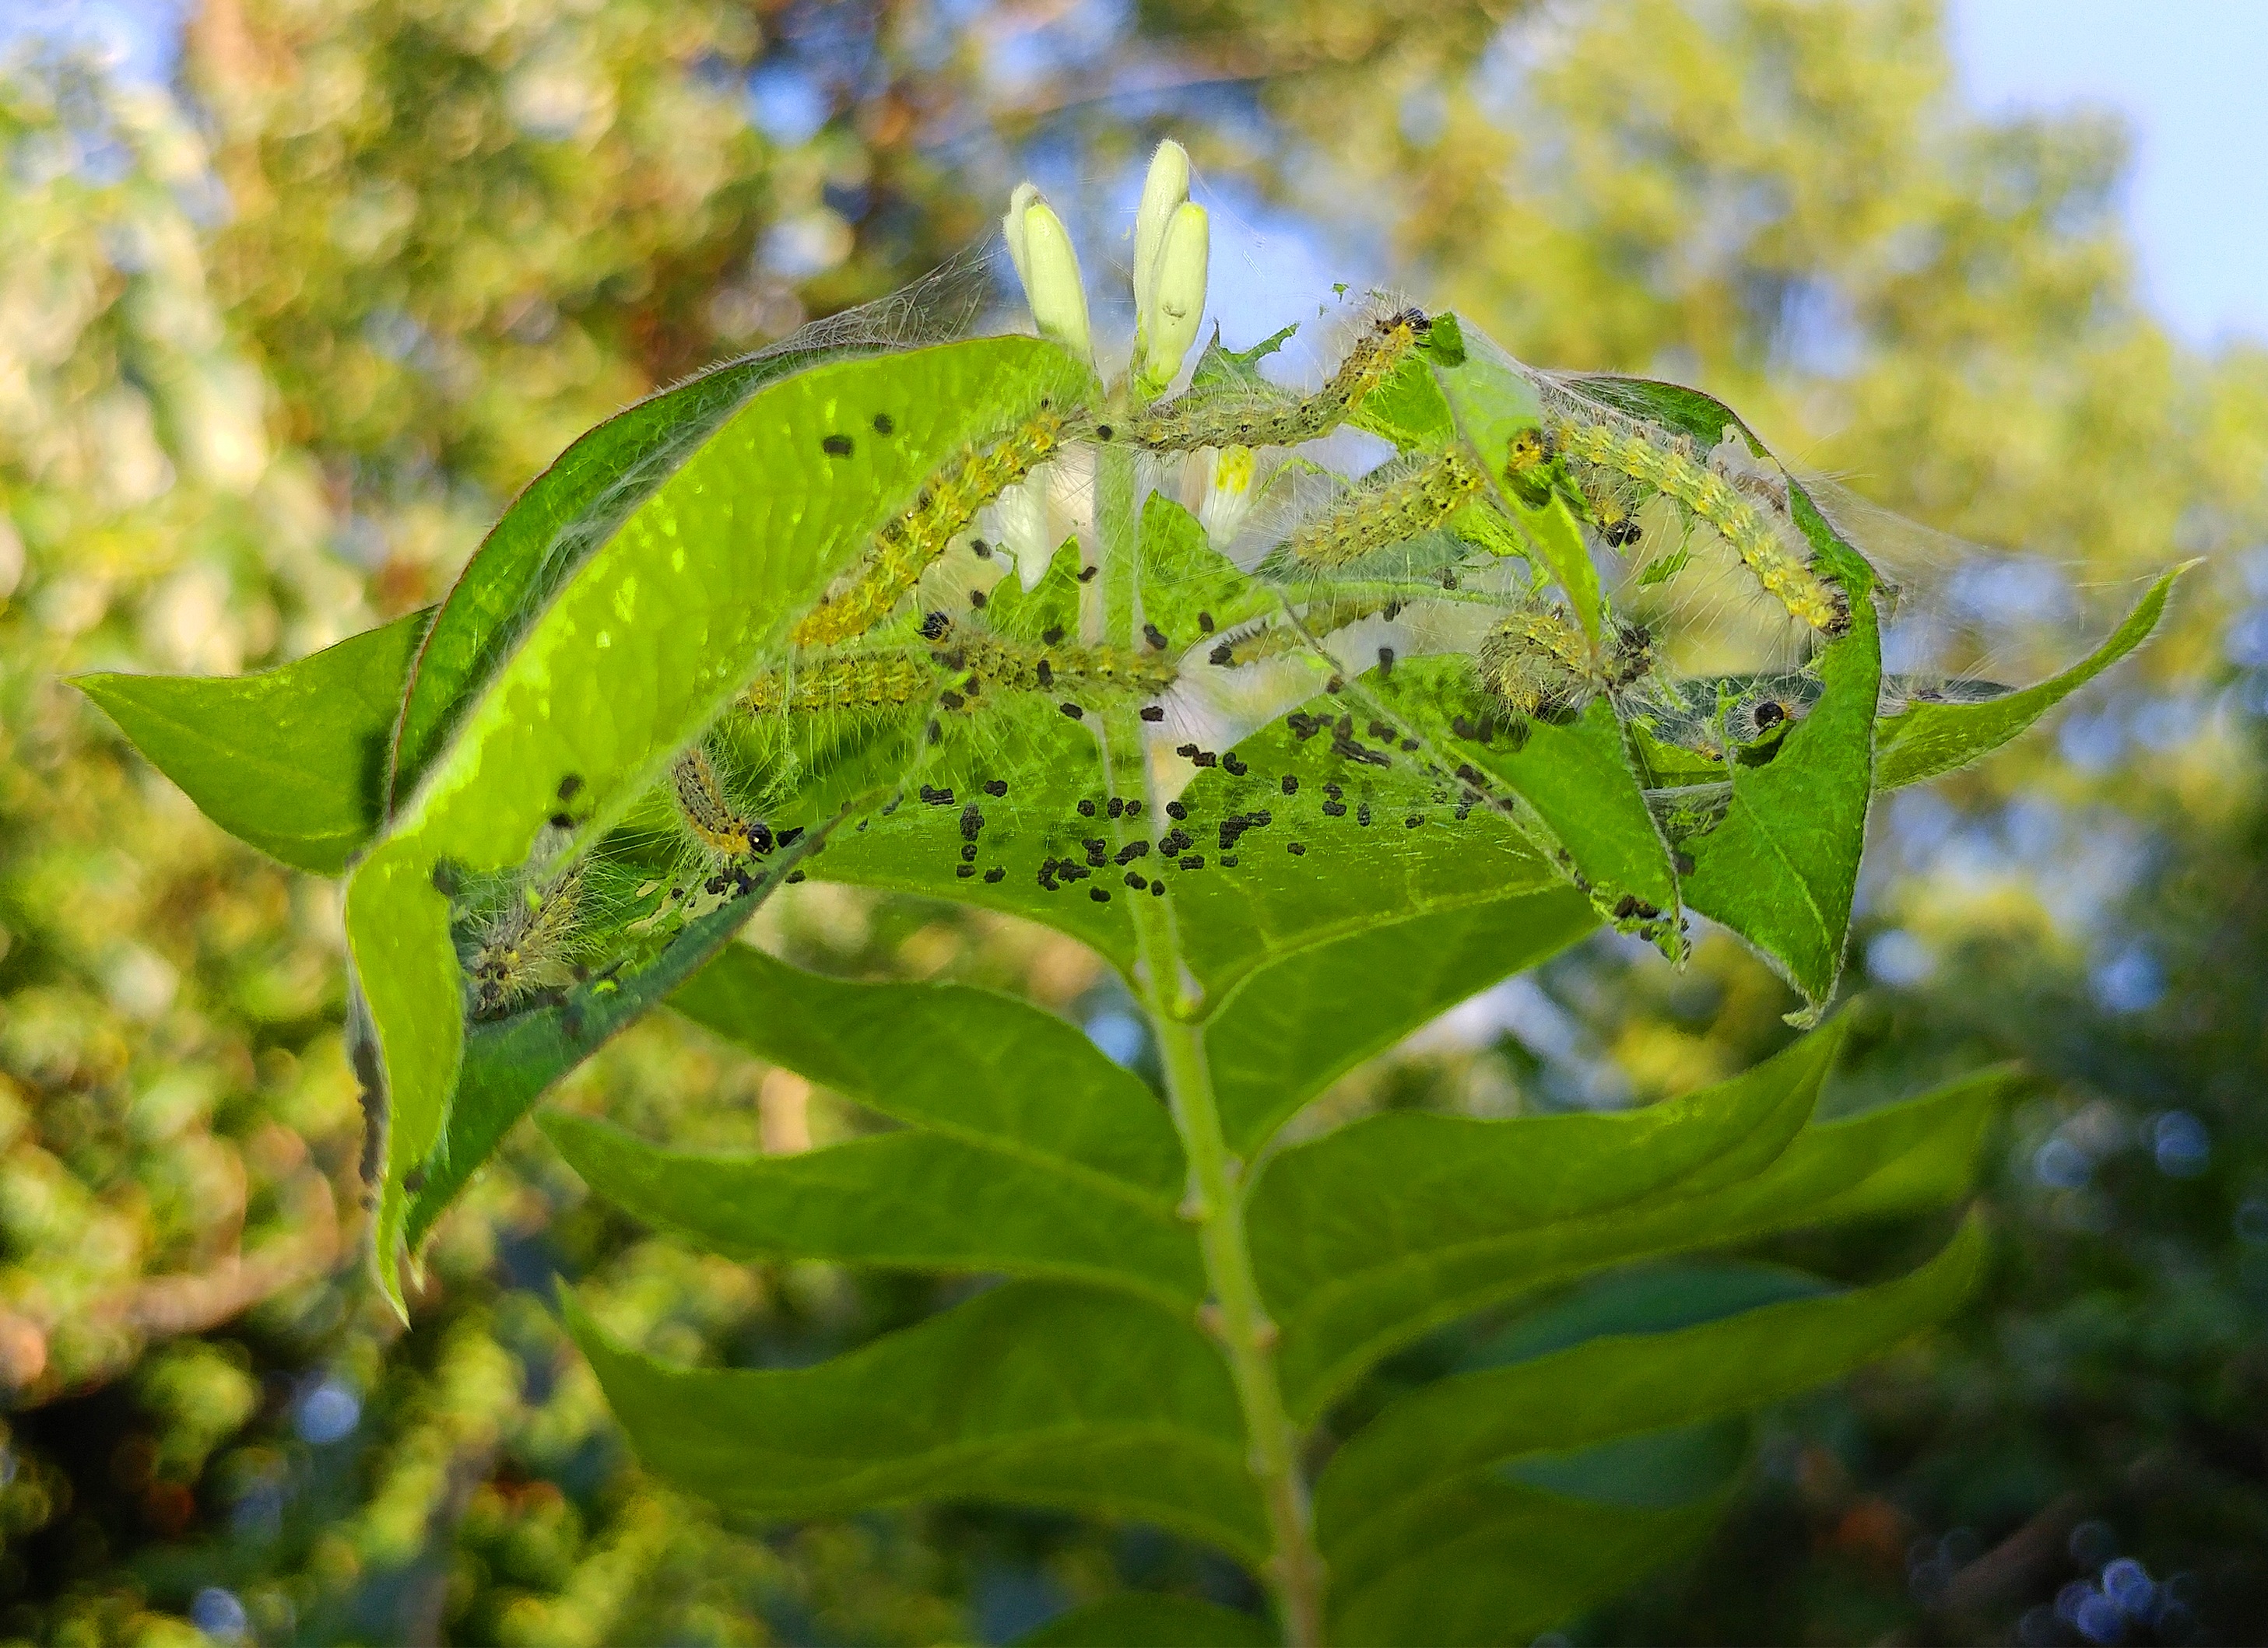
tree, nature, branch, plant, sunlight, leaf, flower, animal, wildlife, foliage, web, green, produce, insect, autumn, bug, botany, moth, parasite, flora, fauna, tent, caterpillar, ecology, wildflower, outdoors, entomology, shrub, worm, damage, nest, pest, silk, colony, larva, macro photography, larvae, cocoon, flowering plant, infestation, fall webworm, web worms, webbed nest, webworm nest, hyphantria cunea, arctiidae, metamorphism, woody plant, land plant